Dynasties of China

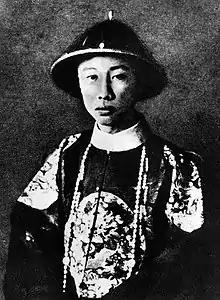
A photograph of the Xuantong Emperor, widely considered to be the last legitimate monarch of China, taken in AD 1922.

Dynastic rule in China collapsed in AD 1912 when the Republic of China superseded the Qing dynasty following the success of the Xinhai Revolution. While there were attempts after the Xinhai Revolution to reinstate dynastic rule in China, they were unsuccessful at consolidating their rule and gaining political legitimacy.